Elizabeth Walker (artist)

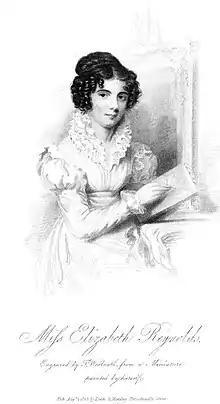

She was born Elizabeth Reynolds in London, daughter of engraver Samuel William Reynolds. In 1829, she married Scottish engraver William Walker (1791–1867). She studied engraving under Thomas Goff Lupton, but after a while, decided to devote herself to miniatures (studying under George Clint) rather than engraving. She exhibited at the Royal Academy 1818–50, was appointed miniature painter to William IV in 1830, and executed portraits of five prime ministers. Walker died in London on 9 November 1876.